Gen. William A. Mills House

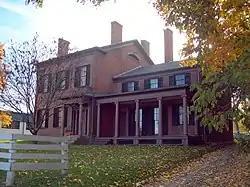
Gen. William A. Mills House, October 2009

Gen. William A. Mills House is a historic home located at Mount Morris in Livingston County, New York. Constructed in 1838, the Mills Homestead was the last home of Gen. William Augustus Mills (1777–1844), who was the founder and first permanent white settler of Mount Morris. It is a -story brick dwelling combining both the Federal and Greek Revival styles. It is now headquarters of the Mount Morris Historical Society, which is responsible for the maintenance and restoration of the structure. The house is open as a historic house museum known as the Mills Mansion.